Jakob Klukstad

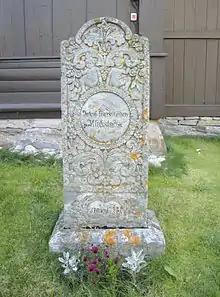
Klukstad's grave marker in Lesja

Klukstad was born in Lom. He spent most of his career on the Klukstad farm in Lesja. In 1734 he married Anne Knutsdatter (1704-1766) from Lom. Beginning in 1746 they are recorded as taking communion at the church in Lesja, where they continued for years afterwards. In 1747 Klukstad was recorded as holding a cotter's farm that was attached to the larger farm of Nordistugu Klukstad in Lesja. He was buried at Lesja Church, where a memorial stone recognizing his work was placed at his grave in 2000.